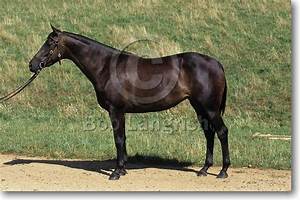
Label: cavallo